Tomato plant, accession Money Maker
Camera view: horizontal (90 deg, fisheye); turntable rotation: 300 degrees
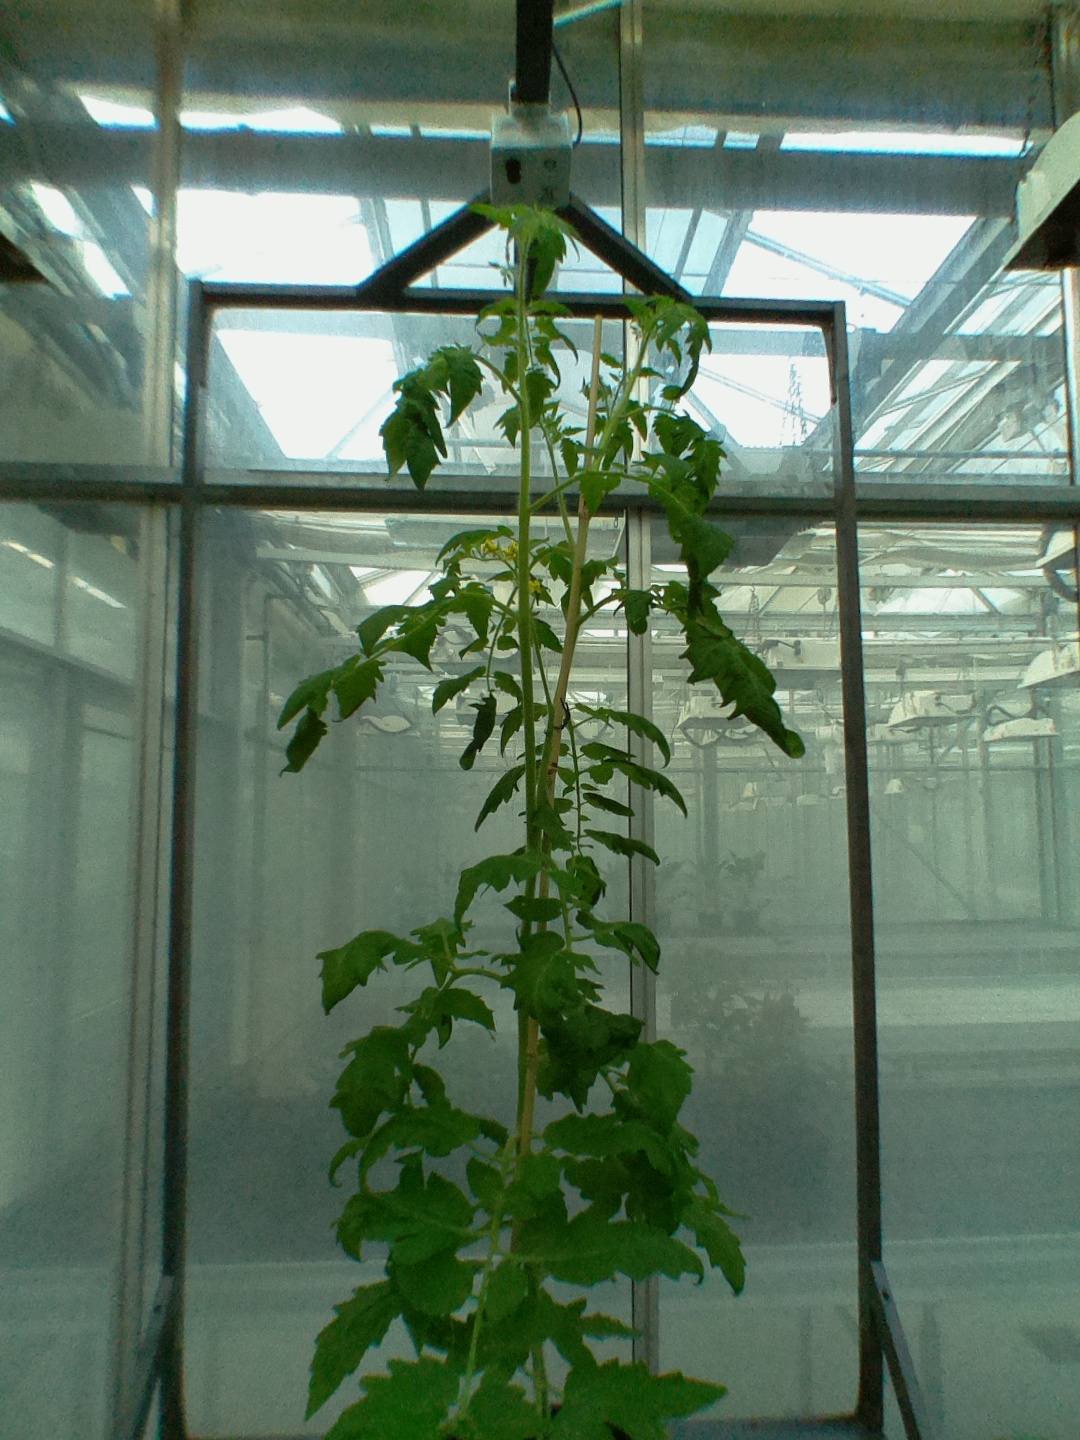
BBCH growth stage 61: 10%-20% of flowers open